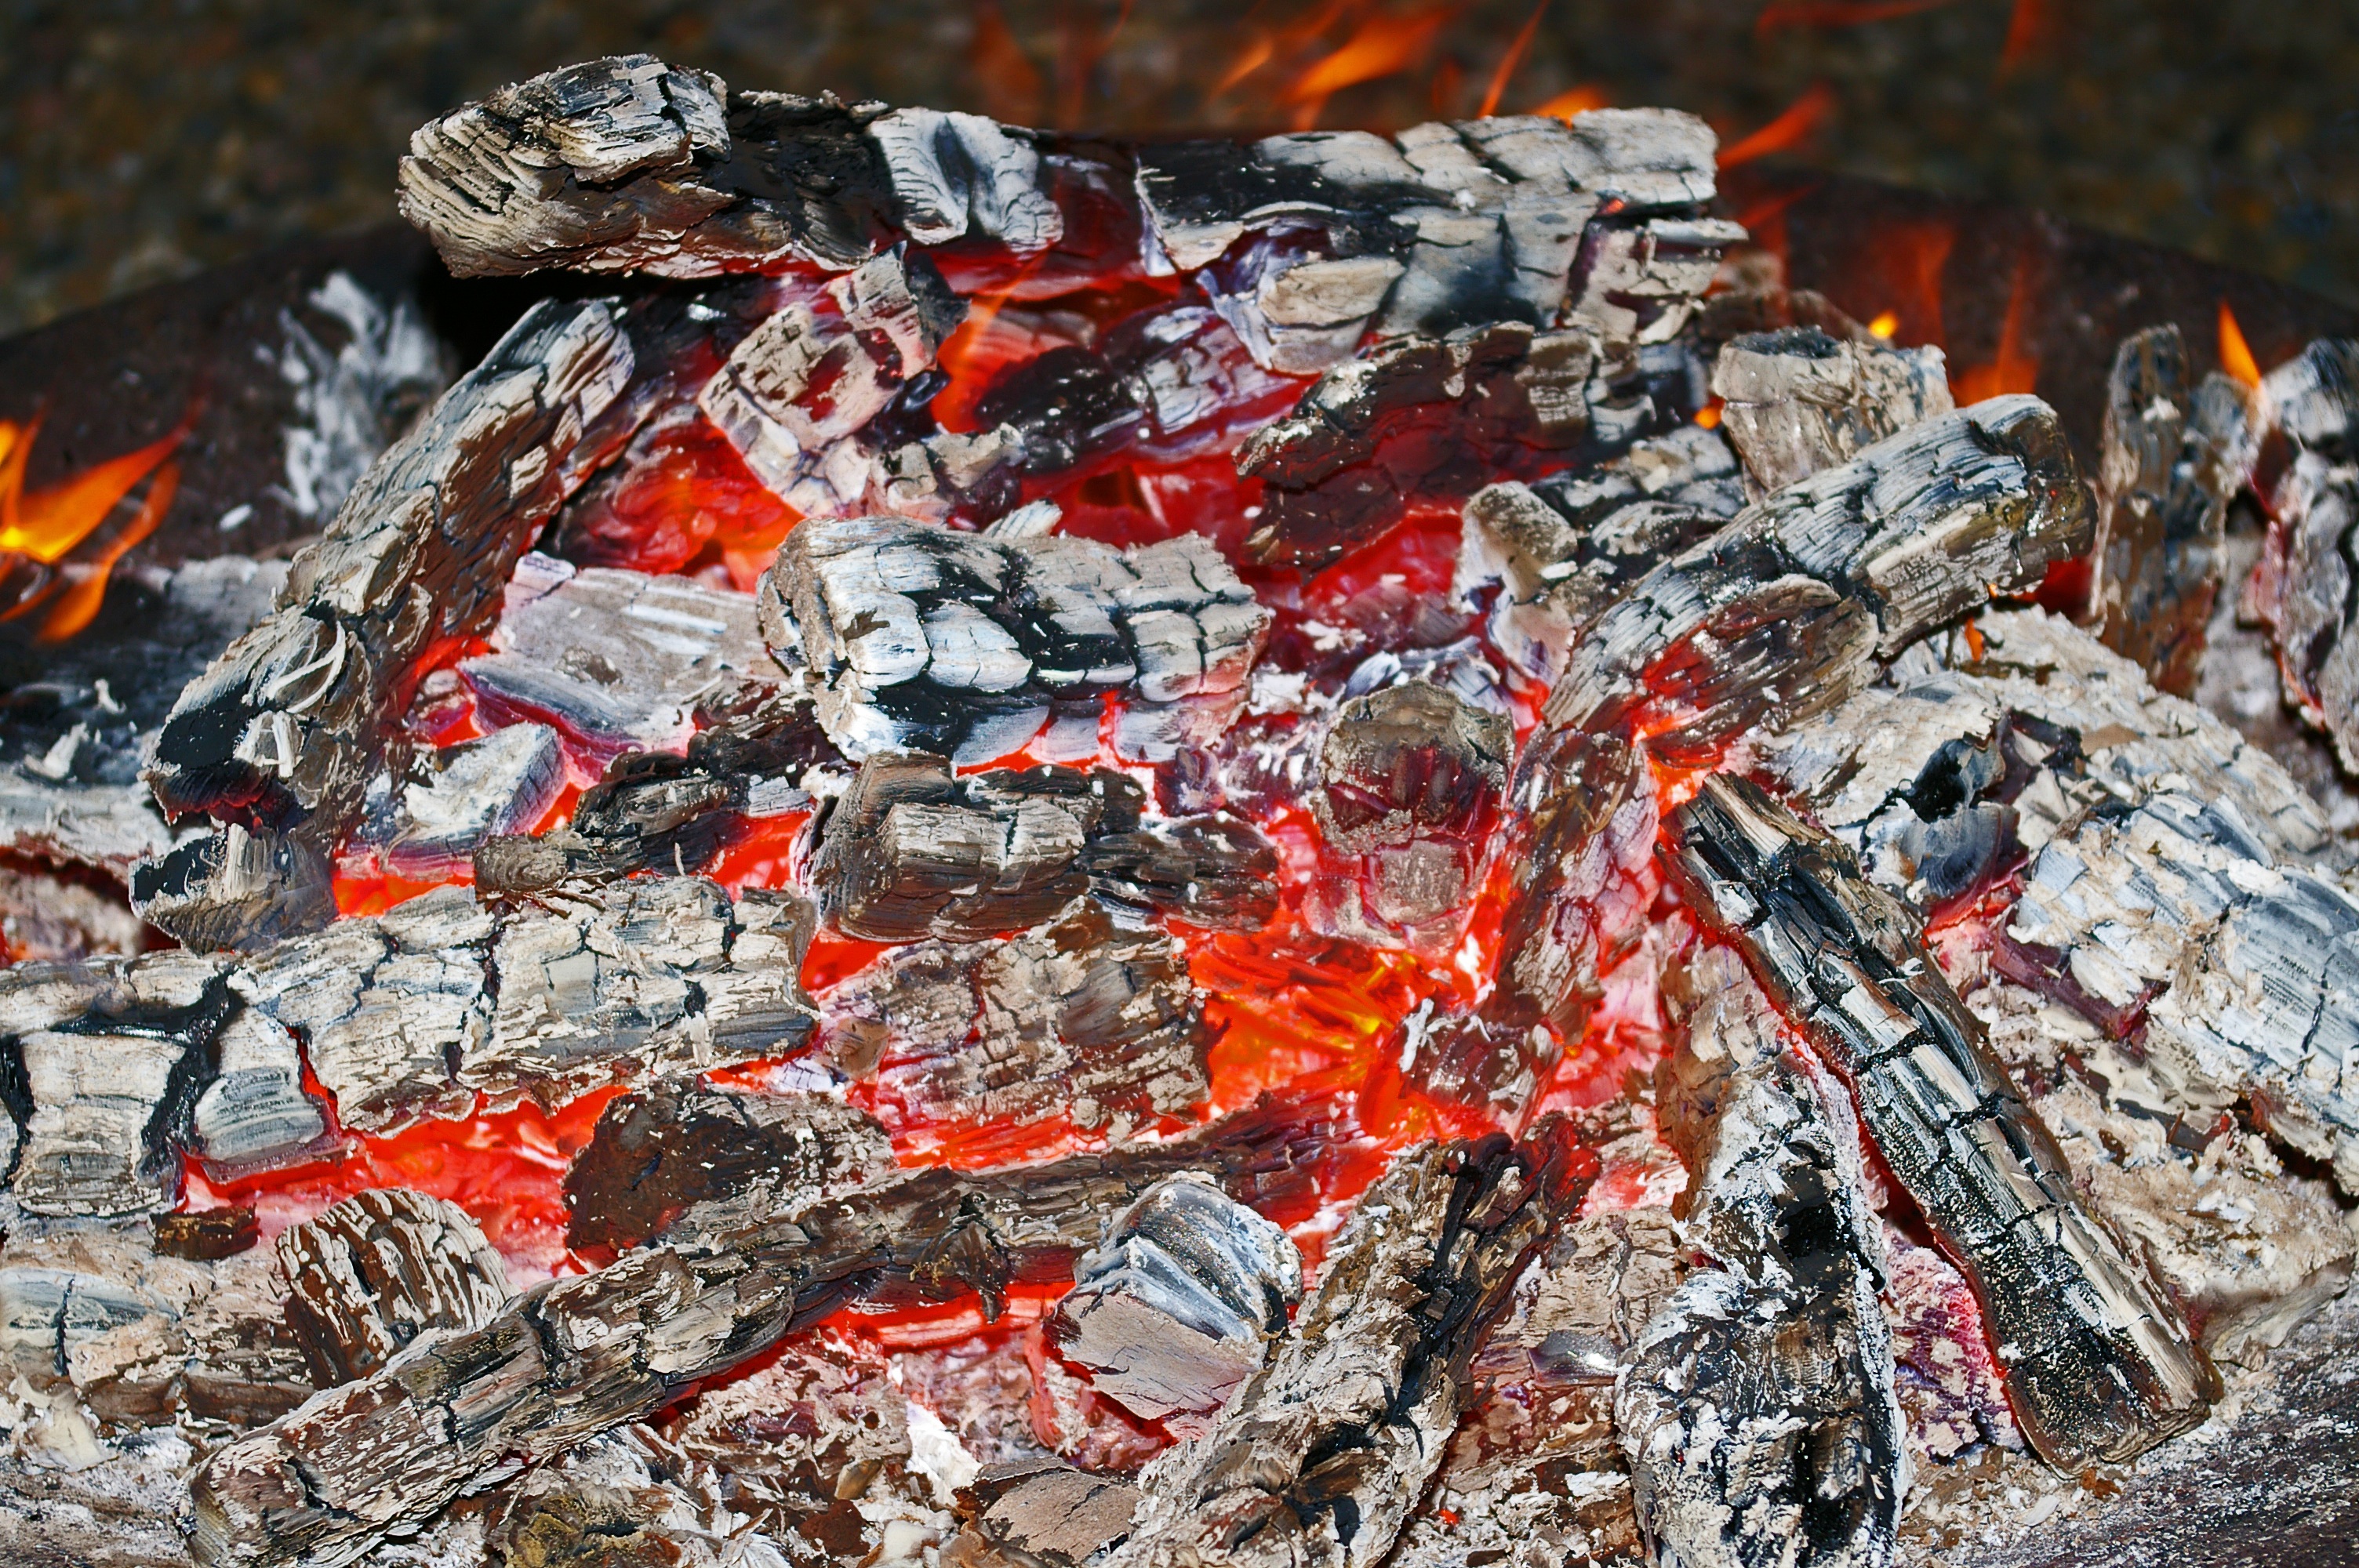
rock, light, glowing, warm, summer, kindle, celebration, flame, fire, black, garden, campfire, barbecue, heat, grill, burn, brand, at night, background, geology, charcoal, hot, party, blaze, fiery, scrap, carbon, embers, grilling, heiss, fire bowl, grill flares, geological phenomenon